Havanna (Argentine company)

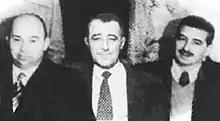
Fltr: Demetrio Elíades, Luis Sbaraglini, Benjamín Sisterna, founders of Havanna

Benjamín Sisterna had worked in several bakeries in his home town, Santa Fe, until he arrived in Buenos Aires at 18, where he worked at traditional "Confitería Los Dos Chinos". Siserna then joined Luis Sbaraglini to manufacture alfajores, creating their own brand, "Santa Mónica", whose products were briefely commercialised in Buenos Aires. In the 1940s, Sisterna went to Mar del Plata, where he soon formed a team with Demetrio Elíades, the owner of "Confitería Havanna", a Cuban-style restaurant situated in downtown Mar del Plata. It was said that the name "Havanna" was an homage to the capital city of Cuba but the reason why the name was written with a double "n" is still unclear. As Elíades was not satisfied with his business, he decided to join Sisterna and Sbaraglini to start a new one focused on the manufacture of alfajores to compete with "Gran Casino", the main company in the city by then. "Alfajores Havanna" was registered in 1947, operating in the former restaurant which was completely refurbished, turning into a factory. The first products were sold in January 1948.